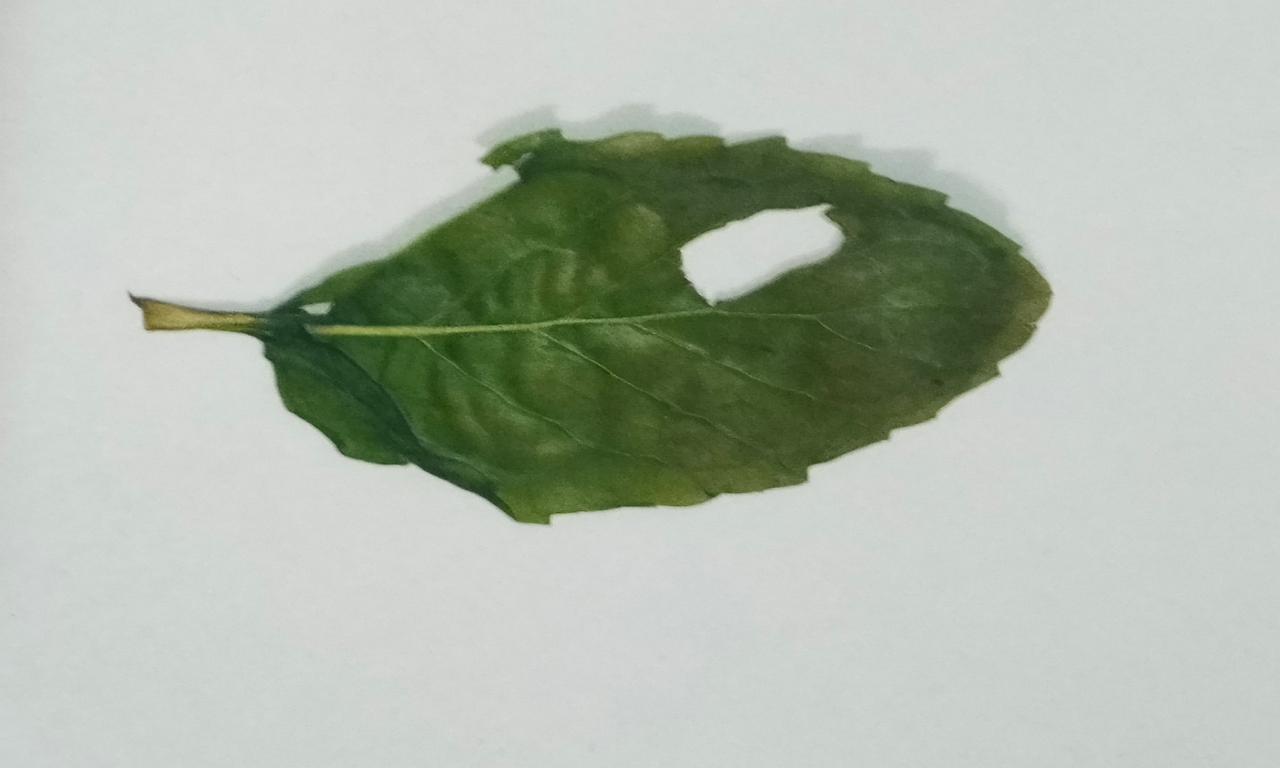
Label: Dried